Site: brandenburg
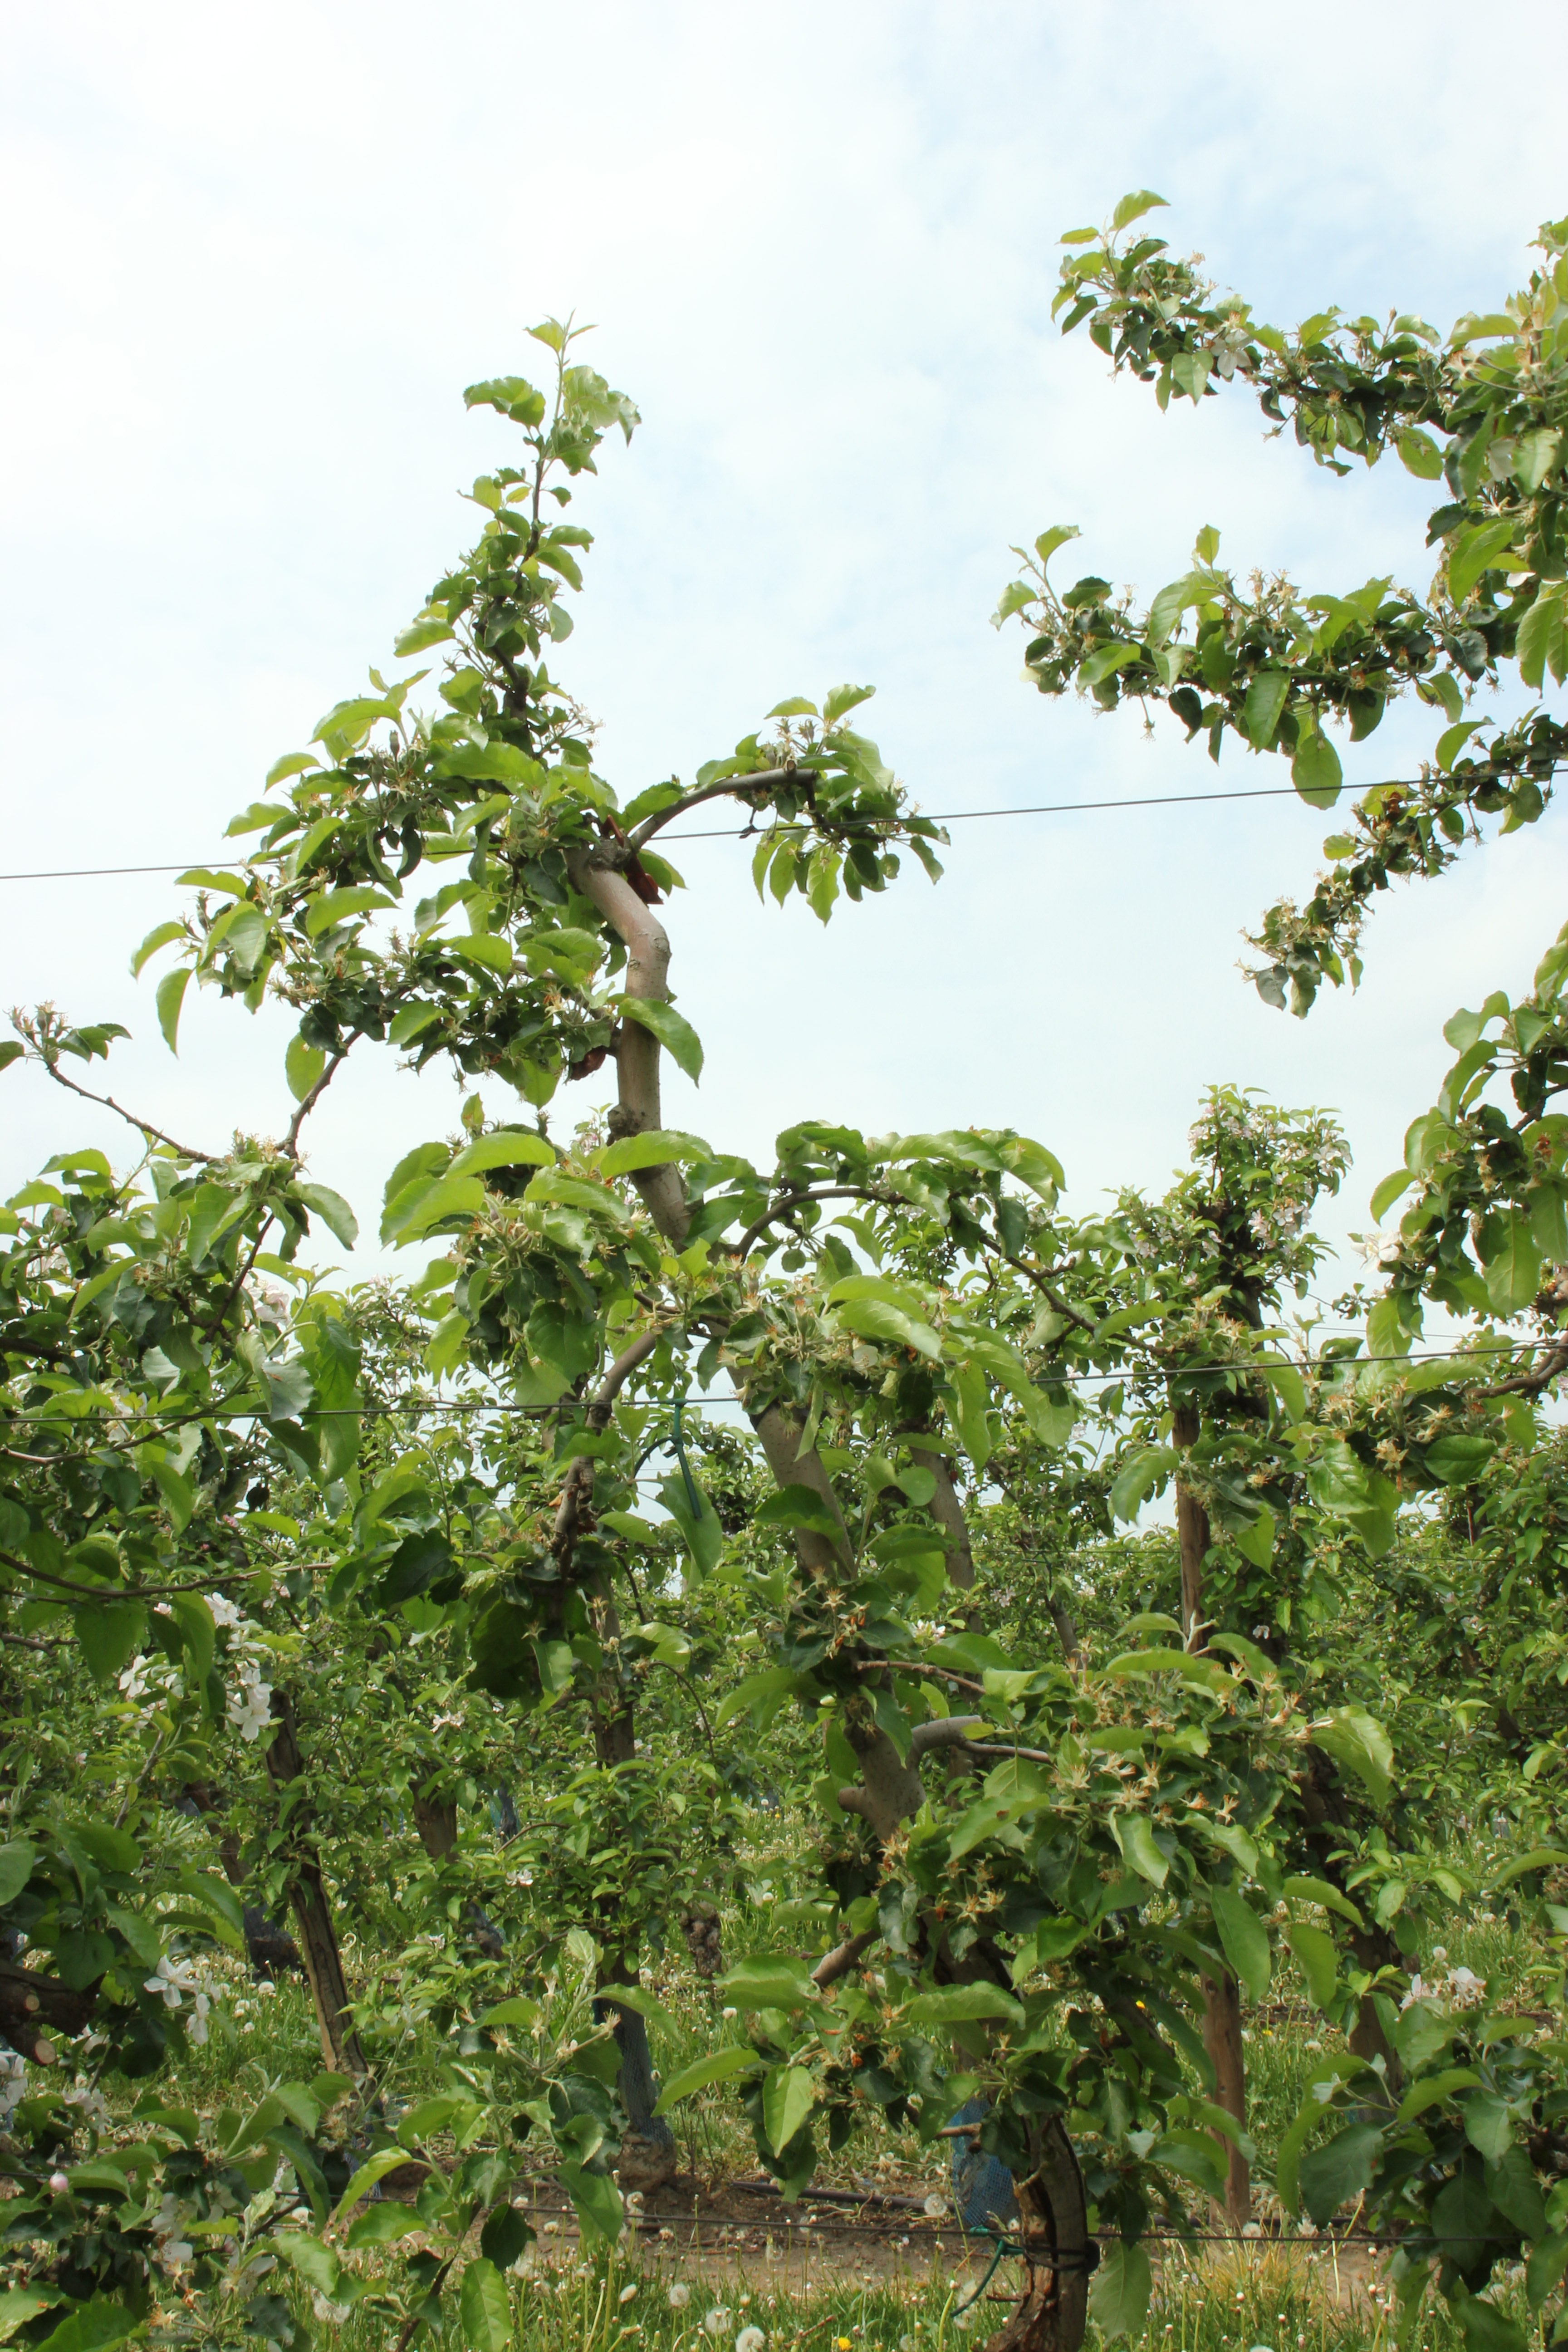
Growth stage (BBCH 67): Flowering